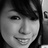
Emotion: happy